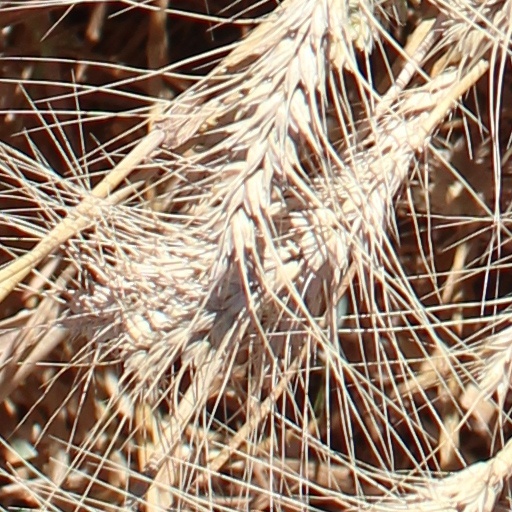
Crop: wheat